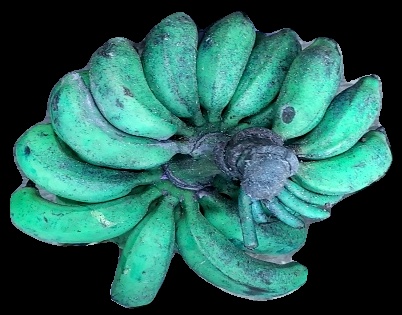
Variety: rasbale
Grade: grade3